Philip Crick

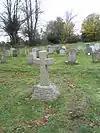
Crick's grave at Funtington

Philip Charles Thurlow Crick (1882-1937) was the Anglican Bishop of Rockhampton in Australia from 1921 until 1927 and the Bishop of Ballarat until 1935.